Proto-Indo-European mythology

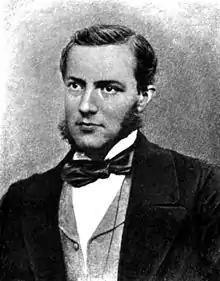
Portrait of Friedrich Max Müller, a prominent early scholar on the reconstruction of Proto-Indo-European religion and a proponent of the Meteorological School.

The Meteorological or Naturist School holds that Proto-Indo-European myths initially emerged as explanations for natural phenomena, such as the Sky, the Sun, the Moon, and the Dawn. Rituals were therefore centered around the worship of those elemental deities. This interpretation was popular among early scholars, such as Friedrich Max Müller, who saw all myths as fundamentally solar allegories. Although recently revived by some scholars like Jean Haudry and Martin L. West, this school lost most of its scholarly support in the late nineteenth and early twentieth centuries.